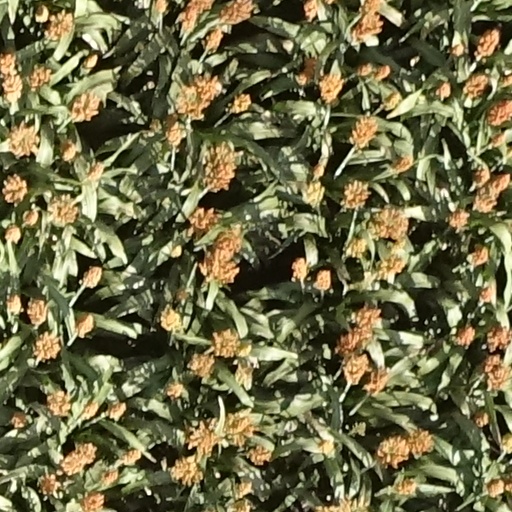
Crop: sorghum